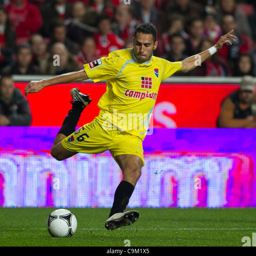
midfielder shooting the ball during football team